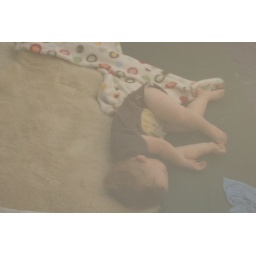
camping at loft mountain in the blue ridge